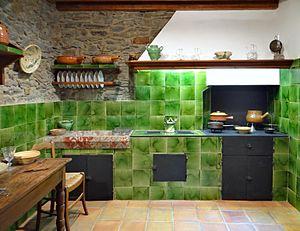
Dina Vierny, née Dina Aïbinder le 25 janvier 1919 à Chișinău, en Bessarabie alors roumaine, et morte le 20 janvier 2009 à Paris, est une collectionneuse d'art française qui fut modèle, pour plusieurs peintres mais principalement pour Aristide Maillol.
Le musée Maillol de Banyuls-sur-Mer est un musée privé installé dans La Métairie, où le sculpteur Aristide Maillol a passé les dernières années de sa vie. Il s’agit d’une ferme isolée dans la vallée de la Roume à 4 km du centre-ville de Banyuls-sur-Mer dans les Pyrénées-Orientales.